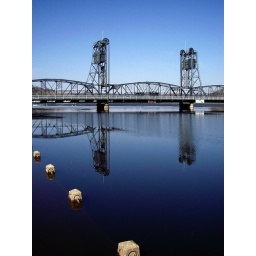
The lift bridge allows pleasure boats to pass under it during the warm weather season.